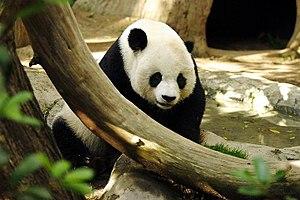
La réserve naturelle nationale de Wolong, située dans le Xian de Wenchuan placé sous la juridiction de la préfecture autonome tibétaine et qiang d'Aba, à 130 km de Chengdu, capitale de la province du Sichuan en République populaire de Chine.
La conservation de la nature consiste en la protection des populations d'espèces animales et végétales, ainsi que la conservation de l'intégrité écologique de leurs habitats naturels ou de substitution. Son objectif est de maintenir les écosystèmes dans un bon état de conservation, et de prévenir ou de corriger les dégradations qu'ils pourraient subir.
Ailuropoda est un genre de mammifères de la famille des Ursidae, et dont le seul représentant actuel est le Panda géant. Toutes les autres espèces décrites dans ce genre sont fossiles, généralement de taille plus modeste ou de taille équivalente au panda géant, comme A. baconi.